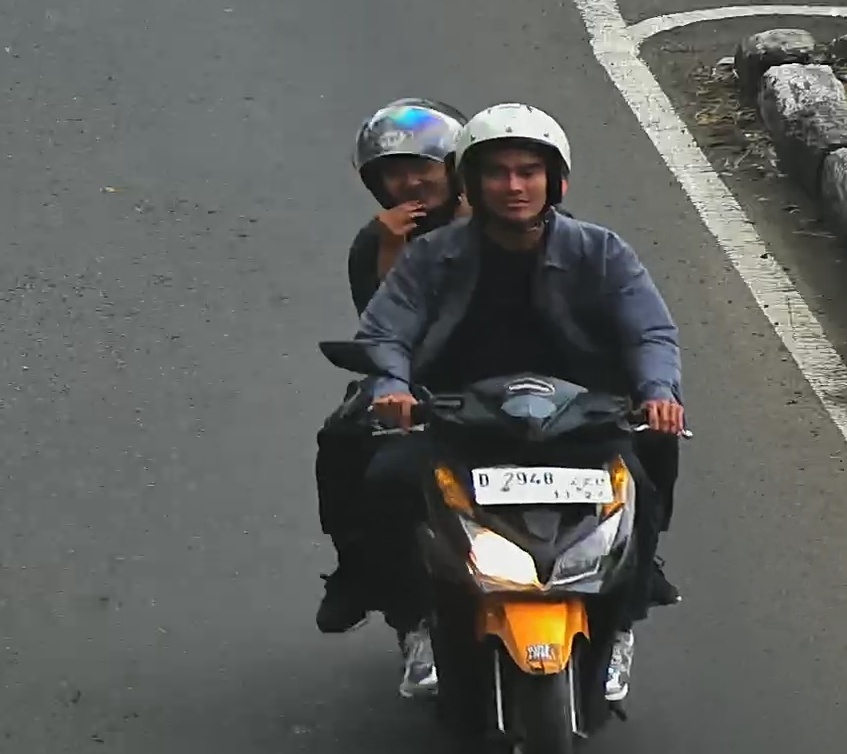
person-with-helmet: 2
person-without-helmet: 0